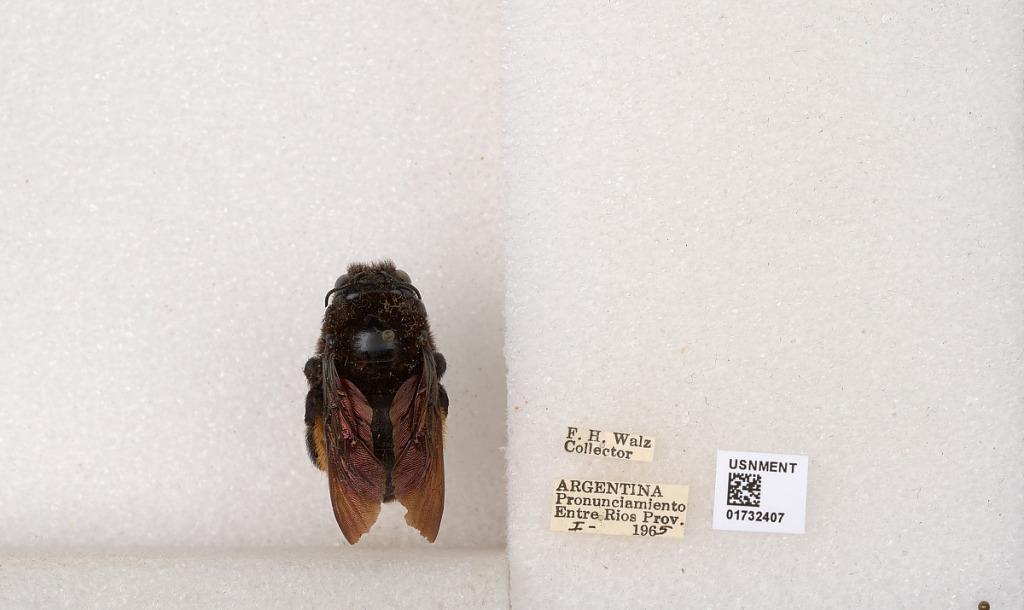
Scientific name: Xylocopa (Neoxylocopa) augusti Lepeletier
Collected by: F. Walz
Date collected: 1965-1-1
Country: Argentina
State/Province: Entre Rios
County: Departamento de Uruguay
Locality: Pronunciamiento
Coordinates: -32.3452, -58.4404